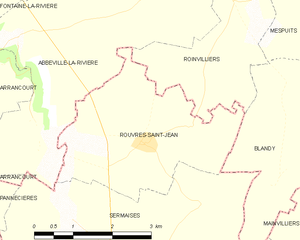
Rouvres-Saint-Jean est une commune française, située dans le département du Loiret en région Centre-Val de Loire.